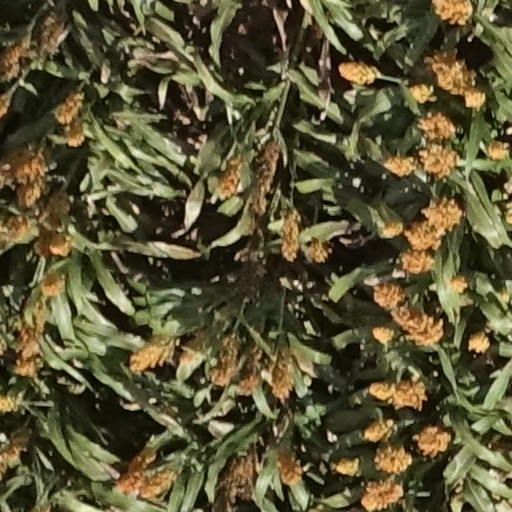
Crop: sorghum